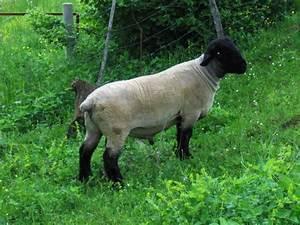
sheep